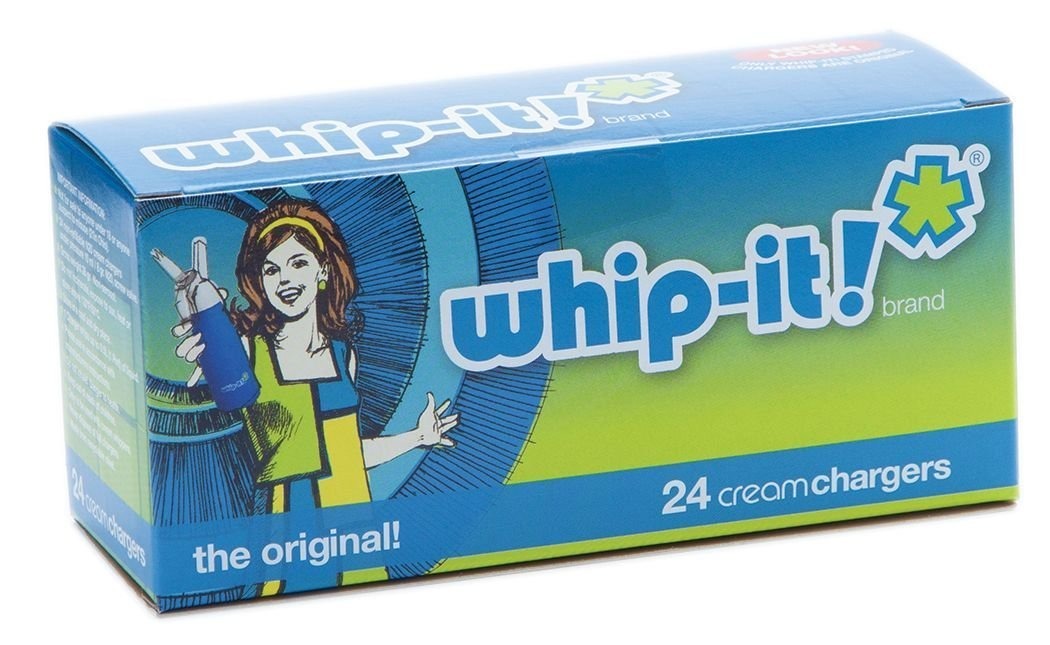
Item Name: Whip-It! Whipped Cream Chargers (120 Pack)
Bullet Point 1: Cream whipper and charger systems are invented by Whip-It's original manufacturing partner in Switzerland in 1950's.
Bullet Point 2: 120 count - Each charger is cleaned numerous times with a solvent
Bullet Point 3: Each charger is filled with 8 grams of highest quality medical grade N2O and made out of 100% recyclable steel
Bullet Point 4: Works with any brand cream whipper in the market. Use one charger per pint
Product Description: Whip it chargers 8 gram N2o Warning: This product can expose you to chemicals which is [are] known to the State of California to cause cancer and birth defects or other reproductive harm.
Value: 5.0
Unit: Count

Price: 83.99